Digermyne

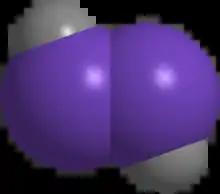
HGeGeH

Digermynes are a class of compounds that are regarded as the heavier digermanium analogues of alkynes. The parent member of this entire class is H-Ge≡Ge-H, which has only been characterized computationally, but has revealed key features of the whole class. Because of the large interatomic repulsion between two Ge atoms, only kinetically stabilized digermyne molecules can be synthesized and characterized by utilizing bulky protecting groups and appropriate synthetic methods, for example, reductive coupling of germanium(II) halides.